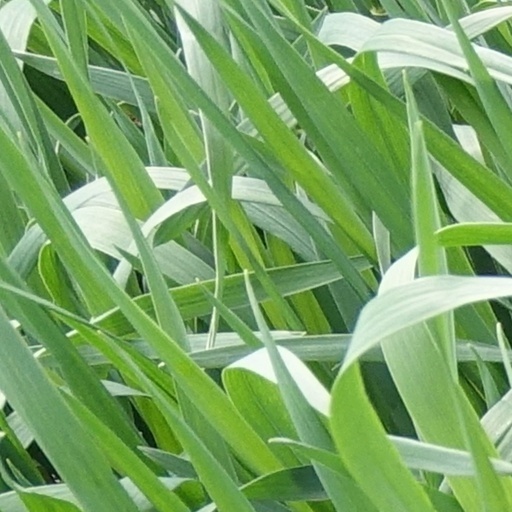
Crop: wheat